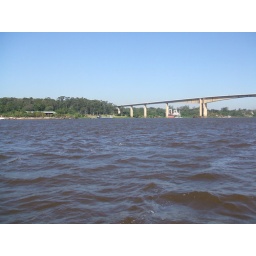
bridge over river